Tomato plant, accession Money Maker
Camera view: horizontal (90 deg, fisheye); turntable rotation: 210 degrees
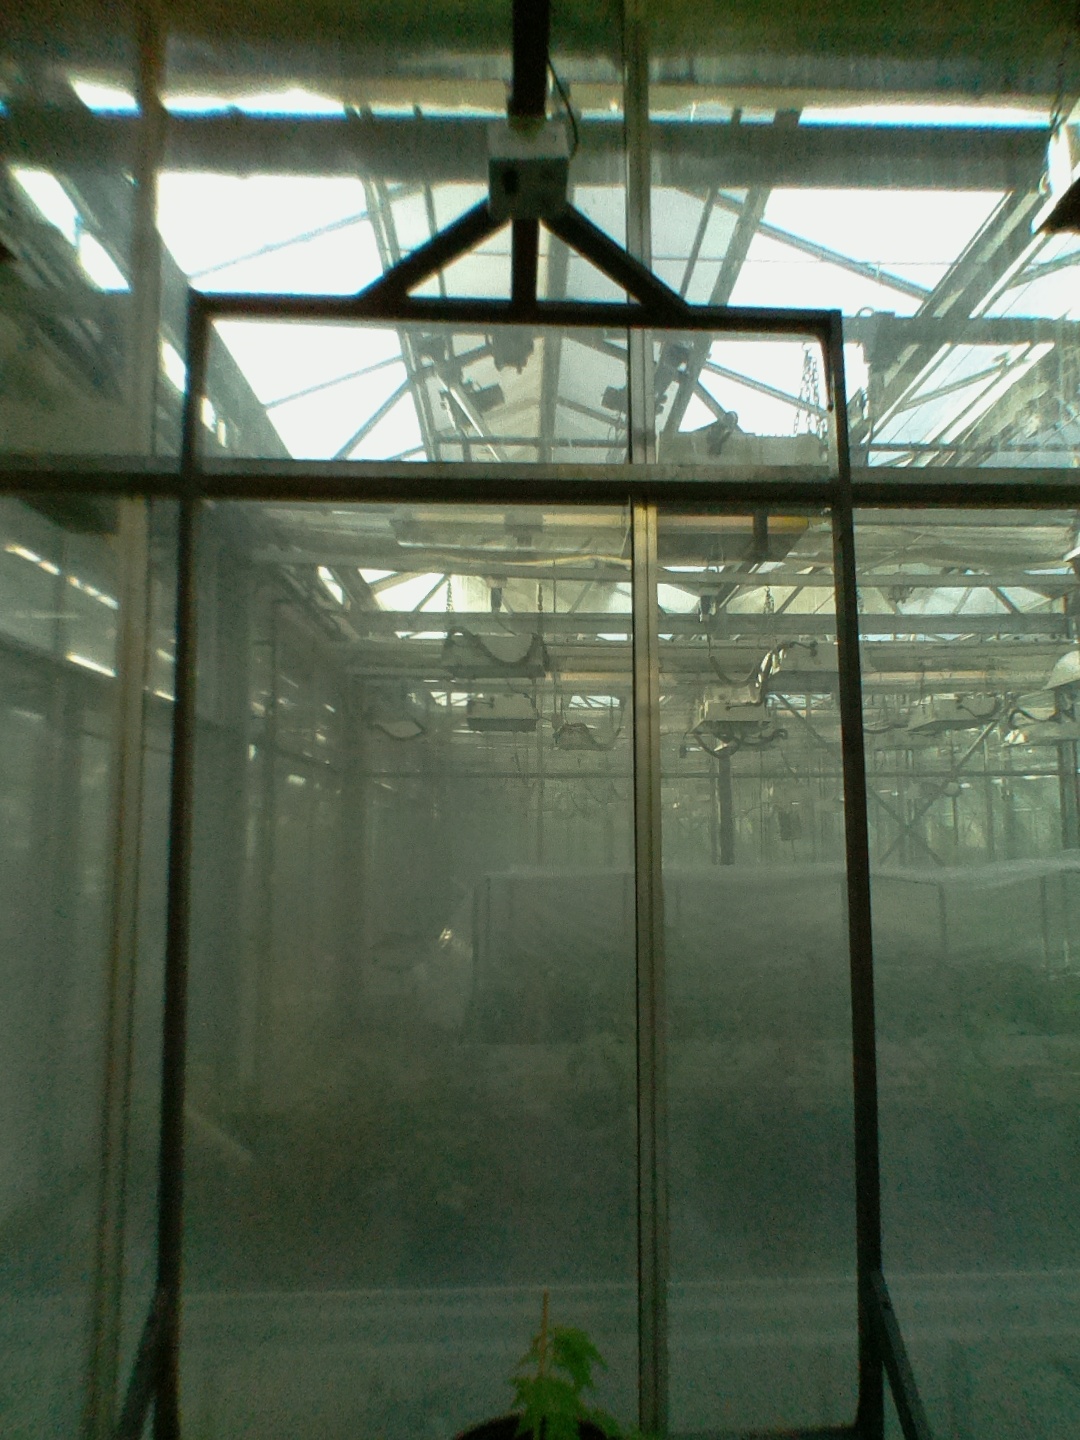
BBCH growth stage 13: 6 of true leaves visible